2015 Food City 500

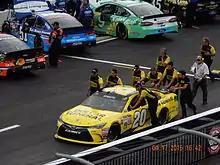
Matt Kenseth won the pole for the Food City 500.

Matt Kenseth won the pole with a time of 14.917 and a speed of . "I got it all that first lap," Kenseth said. "Good job. That was about as good as we were going to get...it was the best we could do with what we got. It was our best lap of the day". Brad Keselowski stated that it was "still very, very early in the weekend and the track is really not indicative of what we're gonna have to race", but joined Kenseth on the front row, 0.022 seconds behind in second place; but Keselowski was looking forward to "a great spot on pit road to help us all day on Sunday". Despite missing out on the top-12 pole shootout in 13th place, Dale Earnhardt Jr. advised that he and his team "will be very good this weekend" and all they had to do was "to improve how the car drives". With 45 entrants, Brendan Gaughan and Ron Hornaday Jr. failed to qualify for the race.